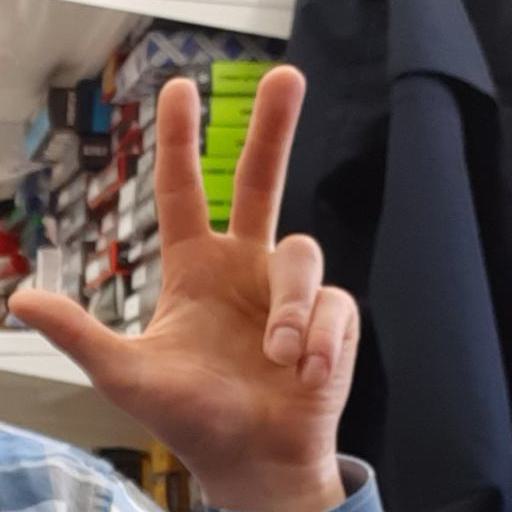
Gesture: three2